Coevorden

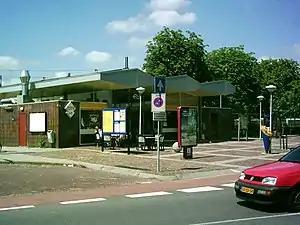
Coevorden Station

Coervorden is located at in the south of the province of Drenthe in the east of the Netherlands.